1.Cuz

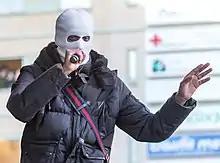
1.Cuz in February 2020

Abas Abdikarim Bakar, better known as 1.Cuz (born September 23, 1997), is a Swedish rapper of Somali heritage from Hässelby, Stockholm. He is known for performing with a white balaclava covering his head.